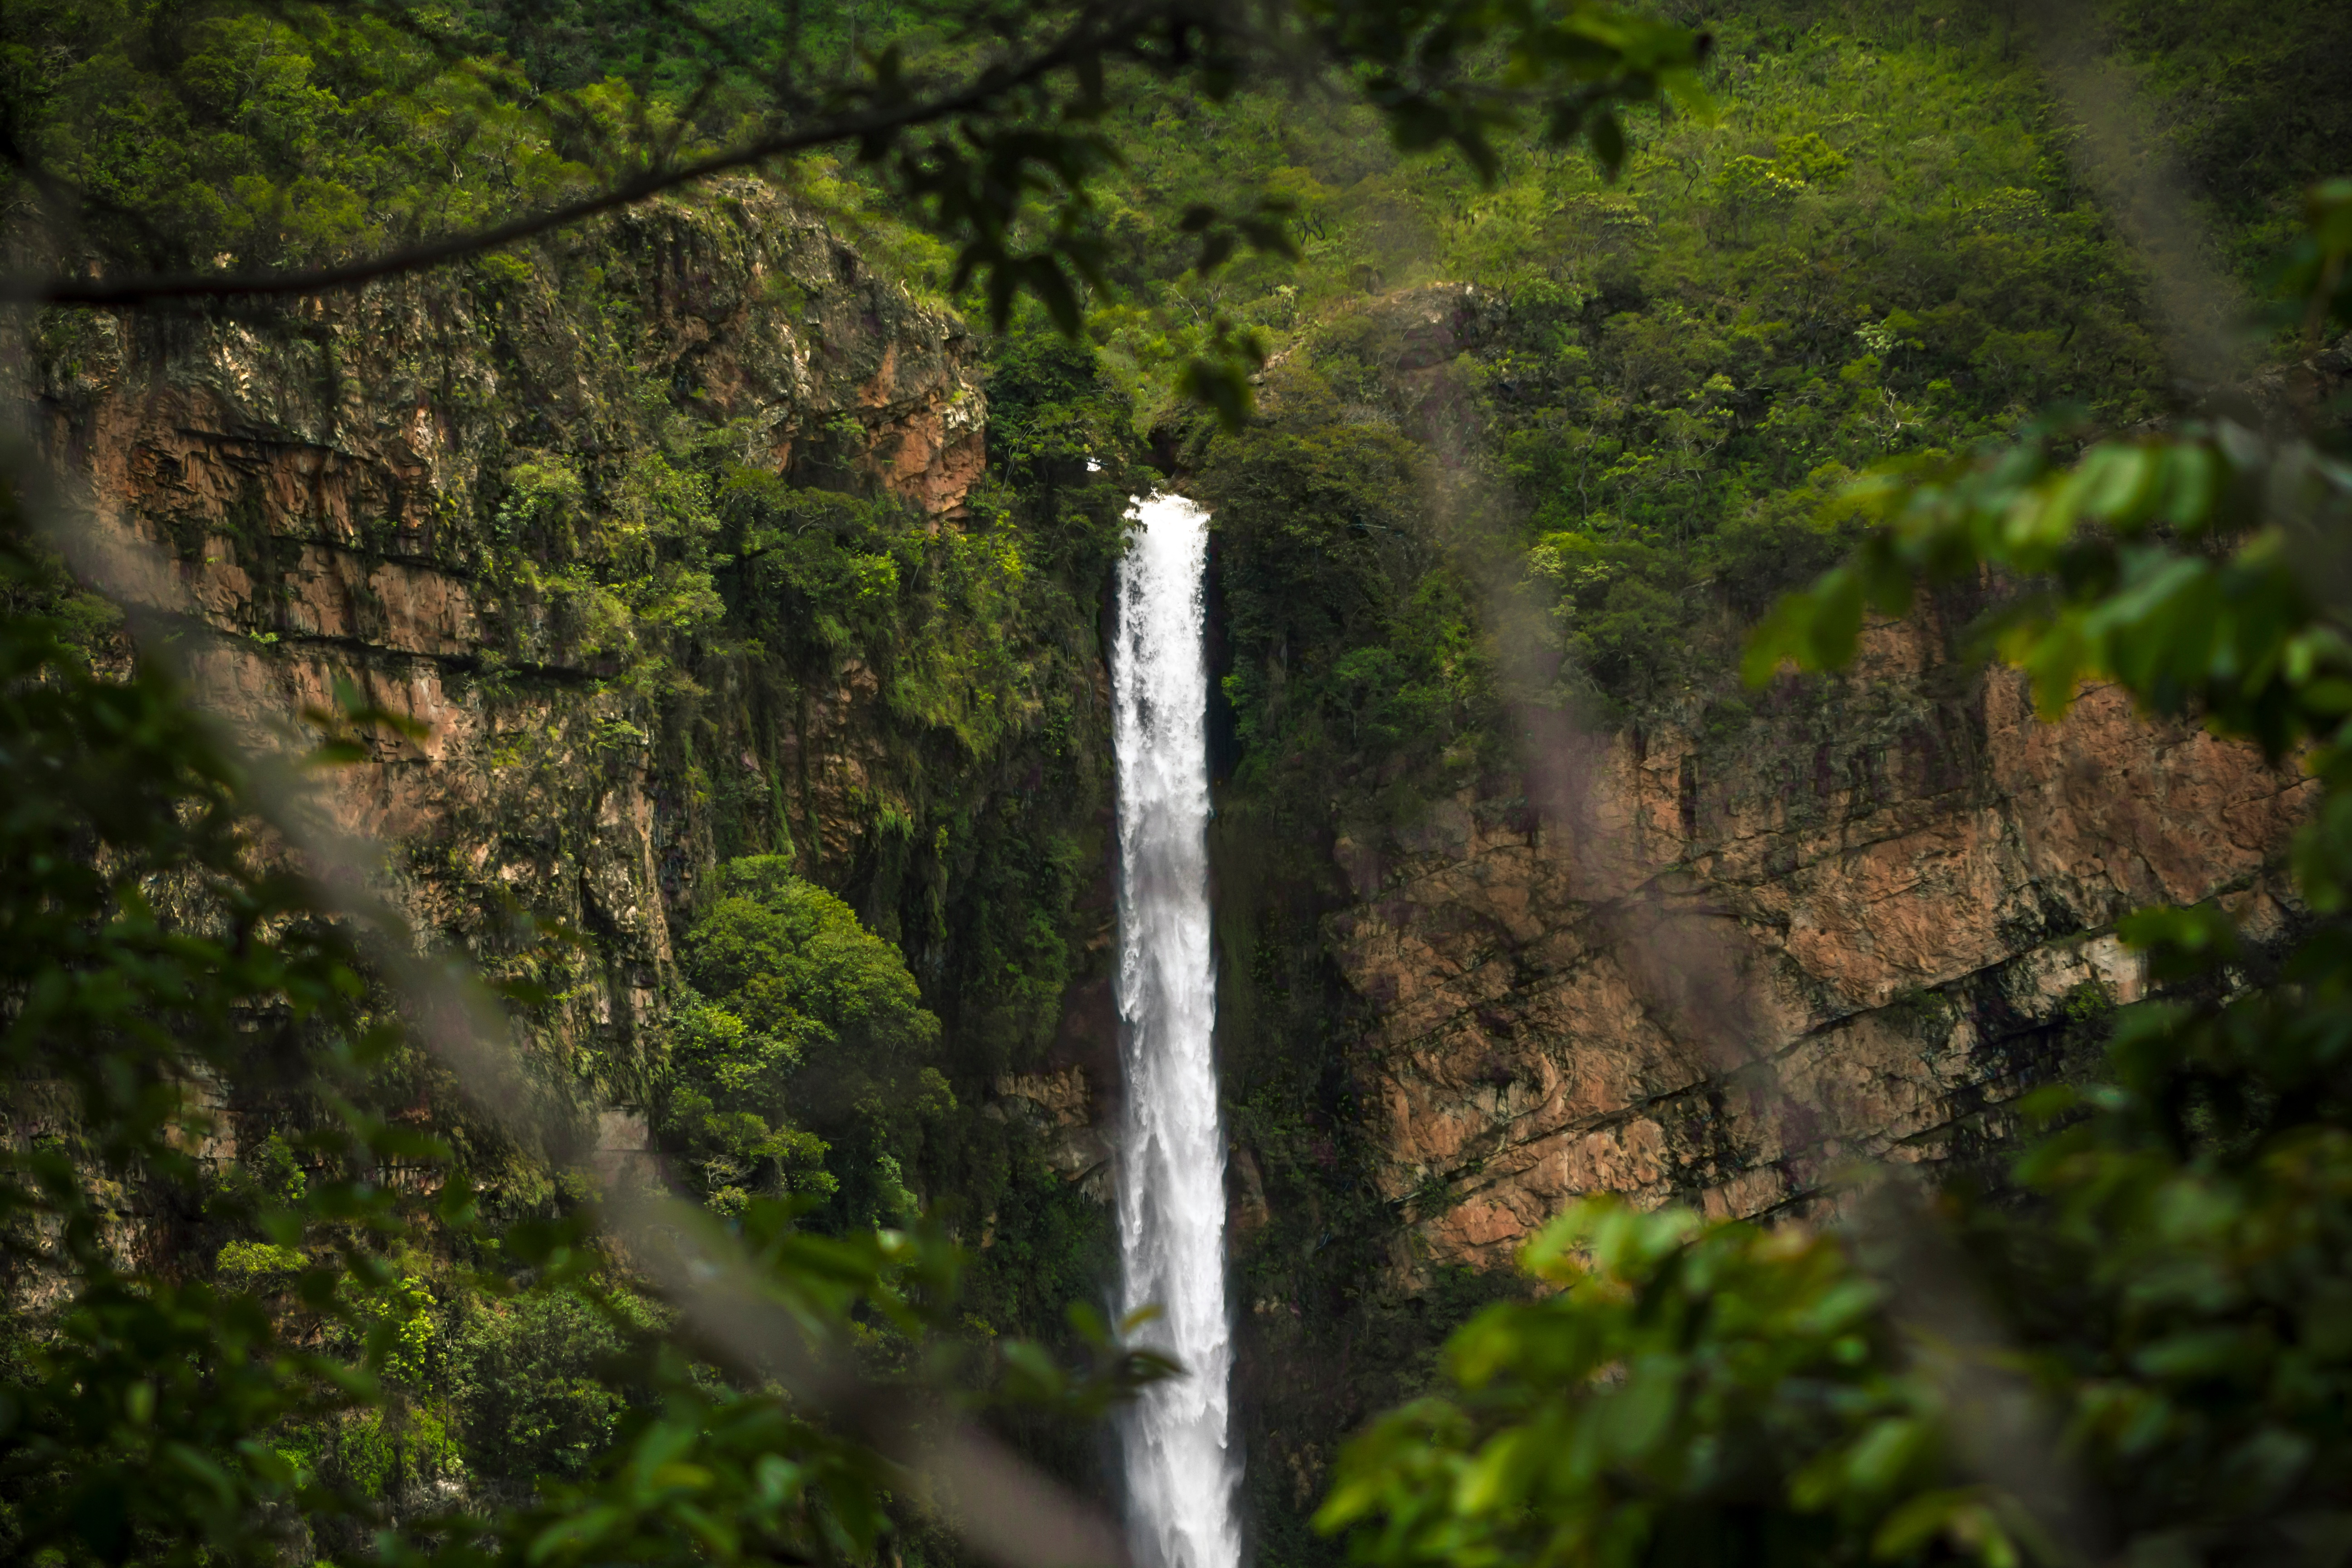
tree, water, forest, waterfall, jungle, body of water, rainforest, habitat, water feature